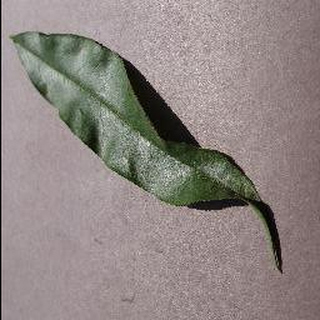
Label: healthy_peach